Malin Akerman

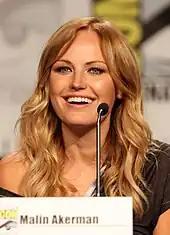
Akerman at 2011 Comic-Con International

In 2010, she starred in Sebastian Gutierrez's comedy film "Elektra Luxx" opposite Carla Gugino and Joseph Gordon-Levitt. The film is a sequel to 2009's "Women in Trouble". Akerman played Trixie, an awkward drug store clerk who falls for Gordon-Levitt's character, who in turn is obsessed with Gugino's character, a retired porn star. Akerman was offered the role during a screening of "Women in Trouble". The film premiered in March 2011 on limited release and received generally unfavourable reviews; critics dismissed it as a "bizarre sex comedy". Next, Akerman starred in the lead female role in the film "The Bang Bang Club", which follows a group of young photojournalists in South Africa during the final stages of the apartheid. She played Robin Comley, a newspaper photo editor. The film premiered during the 2010 Toronto International Film Festival to mixed reviews from the press. In 2010, Akerman signed up for a part in newcomer Aaron Harvey's "Catch .44", a drama-thriller film with Forest Whitaker and Bruce Willis in the male lead roles. The film was generally ignored by critics and movie goers alike.